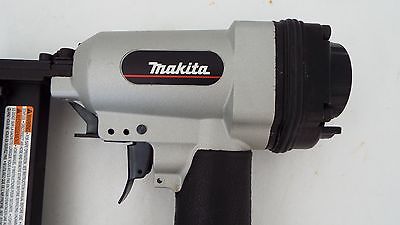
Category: stapler